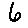
Label: 6